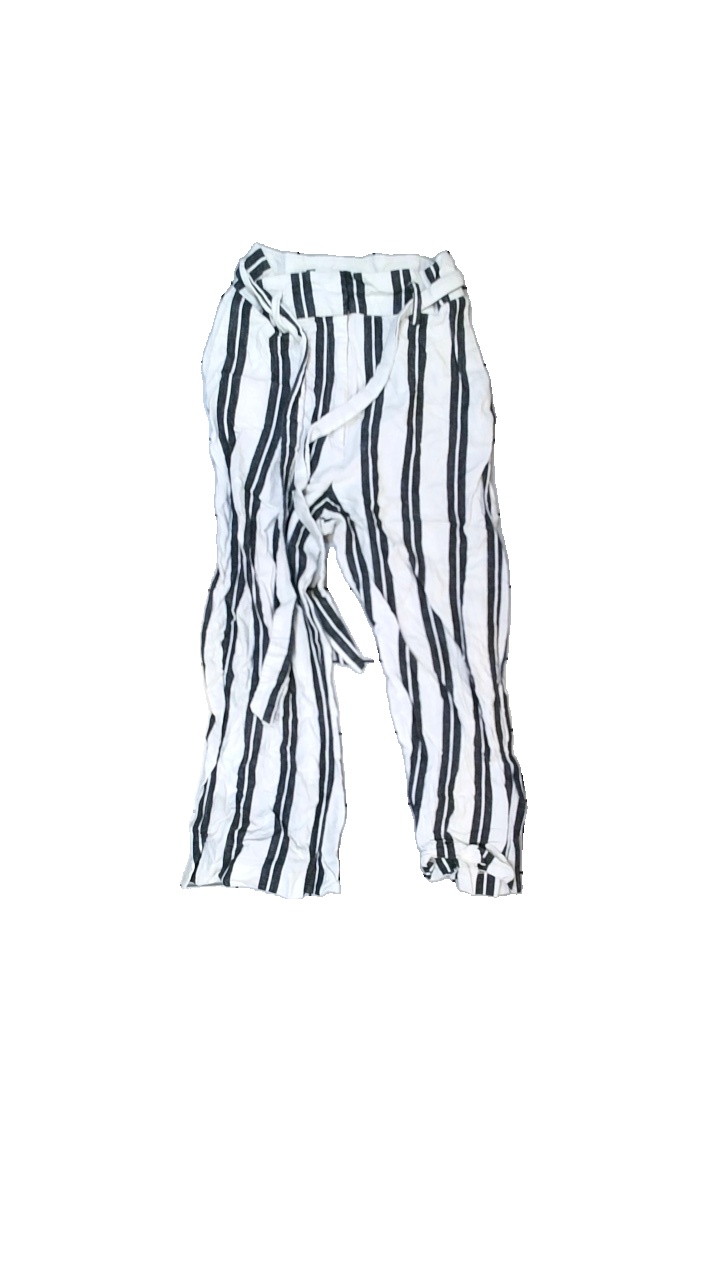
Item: Trousers (Children)
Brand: H&m
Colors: Black, White
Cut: Regular
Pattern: Striped
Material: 100% cotton
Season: All
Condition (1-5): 3
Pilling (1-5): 2
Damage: pilling crotch
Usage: Reuse
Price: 50-100